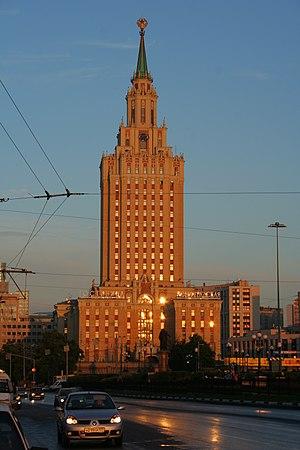
L'hôtel Léningrad est un gratte-ciel de 136 mètres de hauteur construit à Moscou en 1953, sur la place Komsomolskaïa. Il y a un restaurant au 19ᵉ étage et un observatoire au 20ᵉ. Le hall d'entrée est décoré avec l'emblème de la ville de Moscou, Saint-Georges le Victorieux, avec une reproduction des « portes dorées » du Kremlin et des chandeliers qui ressemblent aux églises locales.